Bridgeport, Alabama

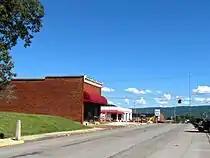
Buildings along Alabama Avenue

Because of its location on both a rail line and the Tennessee River, Bridgeport was a strategic site during the Civil War. The rail bridge at Bridgeport was among those targeted by the East Tennessee bridge-burning conspiracy in November 1861. Although this attempt failed, the bridge would be burned twice during the course of the war.